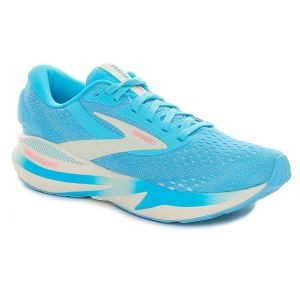
Brooks Scarpa da Running Donna  Adrenaline GTS 24 Azzurro   Sconto 10%
Prezzo: 135,00 €